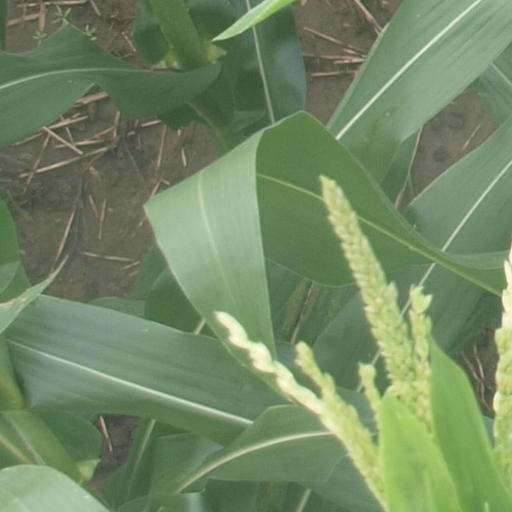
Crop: maize; corn